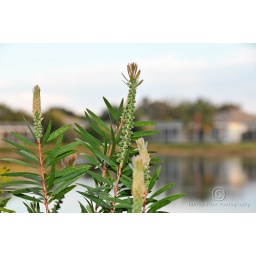
A budding plant (unidentified) at a lake in Venice, Florida.